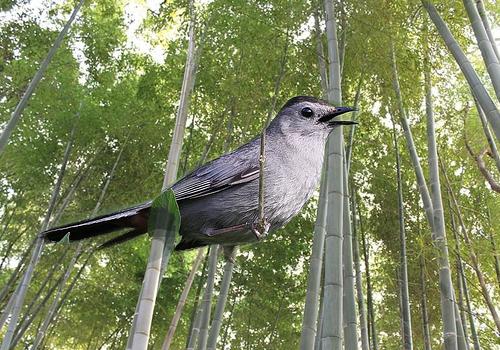
Bird species: Gray_Catbird
Bird type: landbird
Background: land